Terrace houses in Australia

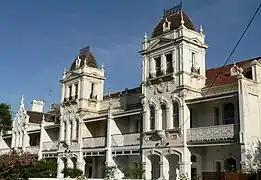
"Marion Terrace", St Kilda (1883), a unique example of a terrace influenced by the Second Empire style.

The city of Adelaide was founded in 1836 based on plans laid out by Colonel William Light. It is the only colony to have never received British convicts, and much of its early population increases came from migration, both through the government assisted passage scheme and through free migrants that paid their own fare. In the Victorian era, as terrace houses became a popular housing choice, South Australia's population had a distinct composition: it was a migrant society, with over two-thirds of the population born overseas, and a diverse one at that; for instance, almost 10 per cent of the colony were born in Germany. This composition goes some way to explaining the democratic advances made in the colony. In 1856, South Australia extended the vote to white male residents aged twenty-one years and over (First Nations Australians were not included), and became only the fourth place in the world to extend the vote to women in 1894.